John Adams (offensive lineman)

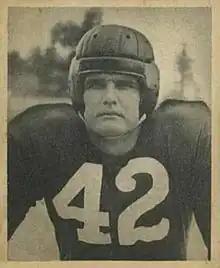
Adams on a 1948 Bowman football card

John William "Tree" Adams (September 22, 1921 – August 20, 1969) was an American football offensive lineman in the National Football League (NFL) for the Washington Redskins from 1945 to 1949. He played college football at the University of Notre Dame.